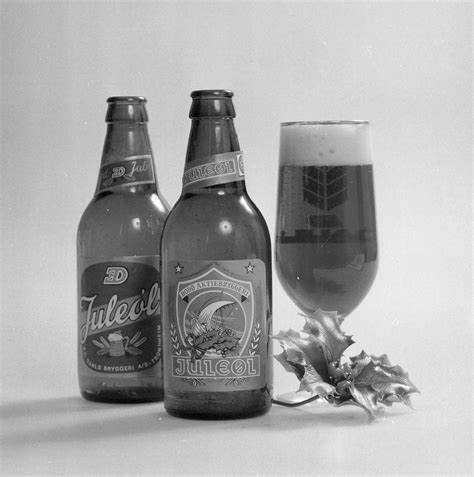
Label: glass